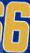
Number: 6